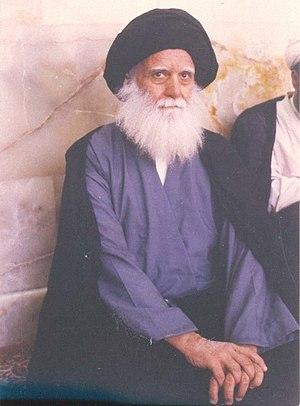
Mohammad Mohammad Sādiq as-Sadr, aussi appelé Mohammad Sādiq as-Sadr est un religieux chiite irakien de haut rang.